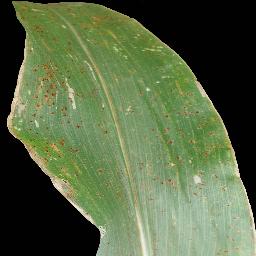
Label: Corn_(Maize)___Common_Rust